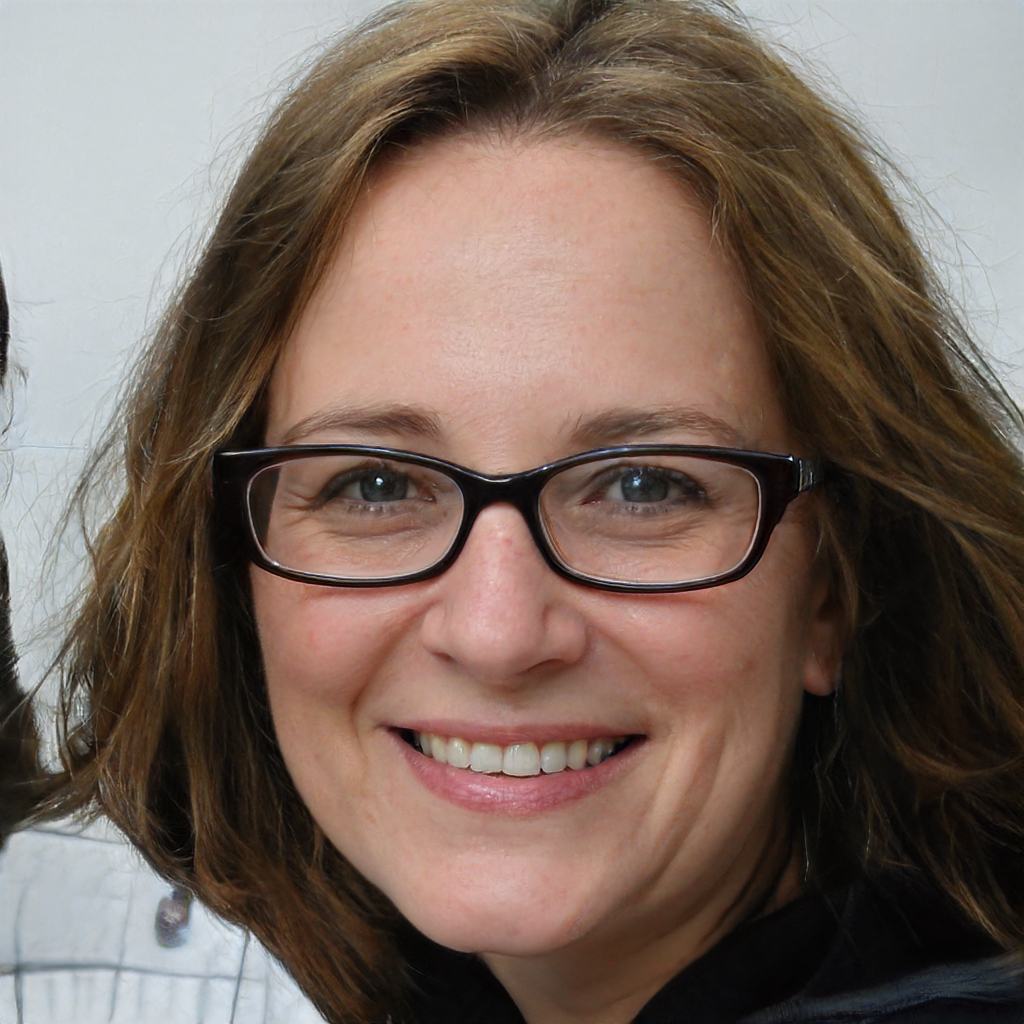
Gender: Female